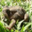
Label: frog